Les Chevaliers du fiel

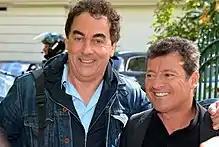
Eric Carrière (left) and Francis Ginibre in 2016.

At the end of the 1980s, Eric Carrière, PhD in sociology, and Francis Ginibre, graduated from the National French School of Beaux-Arts, went on stage in a "cave-spectacle", little room in a pub, in Toulouse. After their meeting with Gilles Petit in 1984, they created their own first show, "Le détournement d’avion le plus fou de l’année" (1984) which was successful and gave birth to the Chevaliers du fiel (3 comedians until 1990).